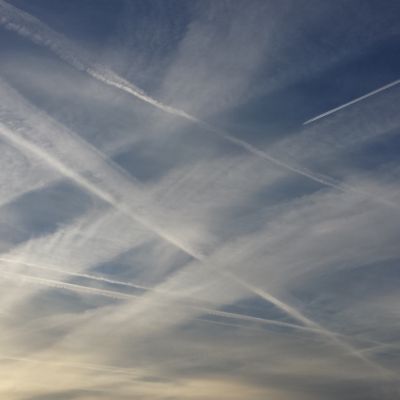
Cloud type: Contrail (Ct)